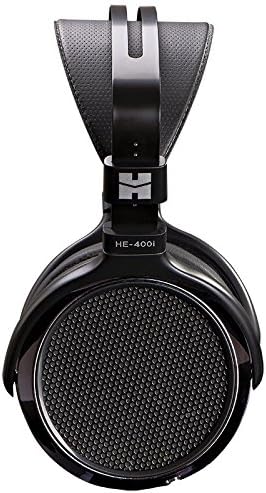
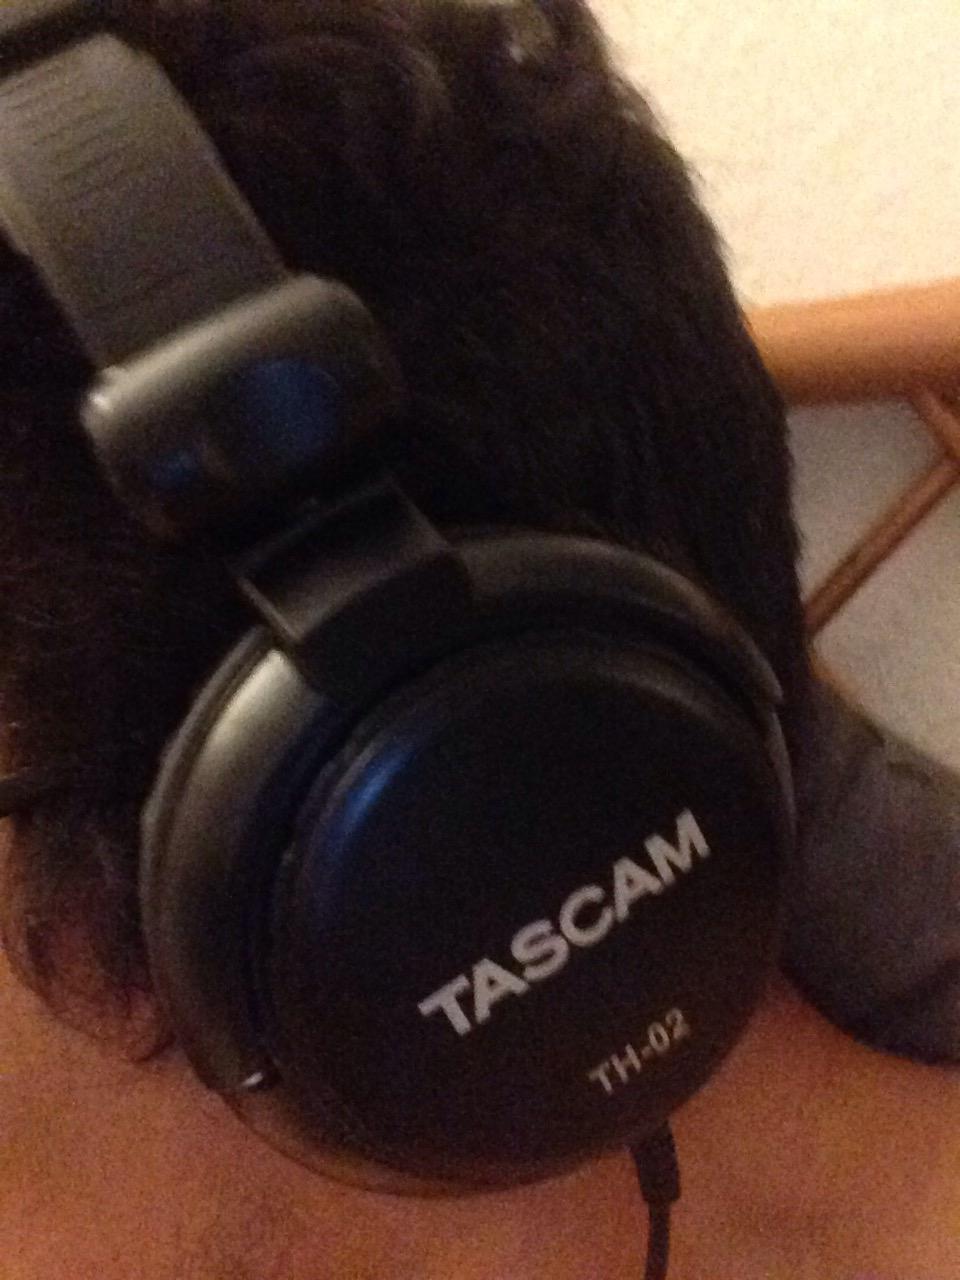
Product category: headphones
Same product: no